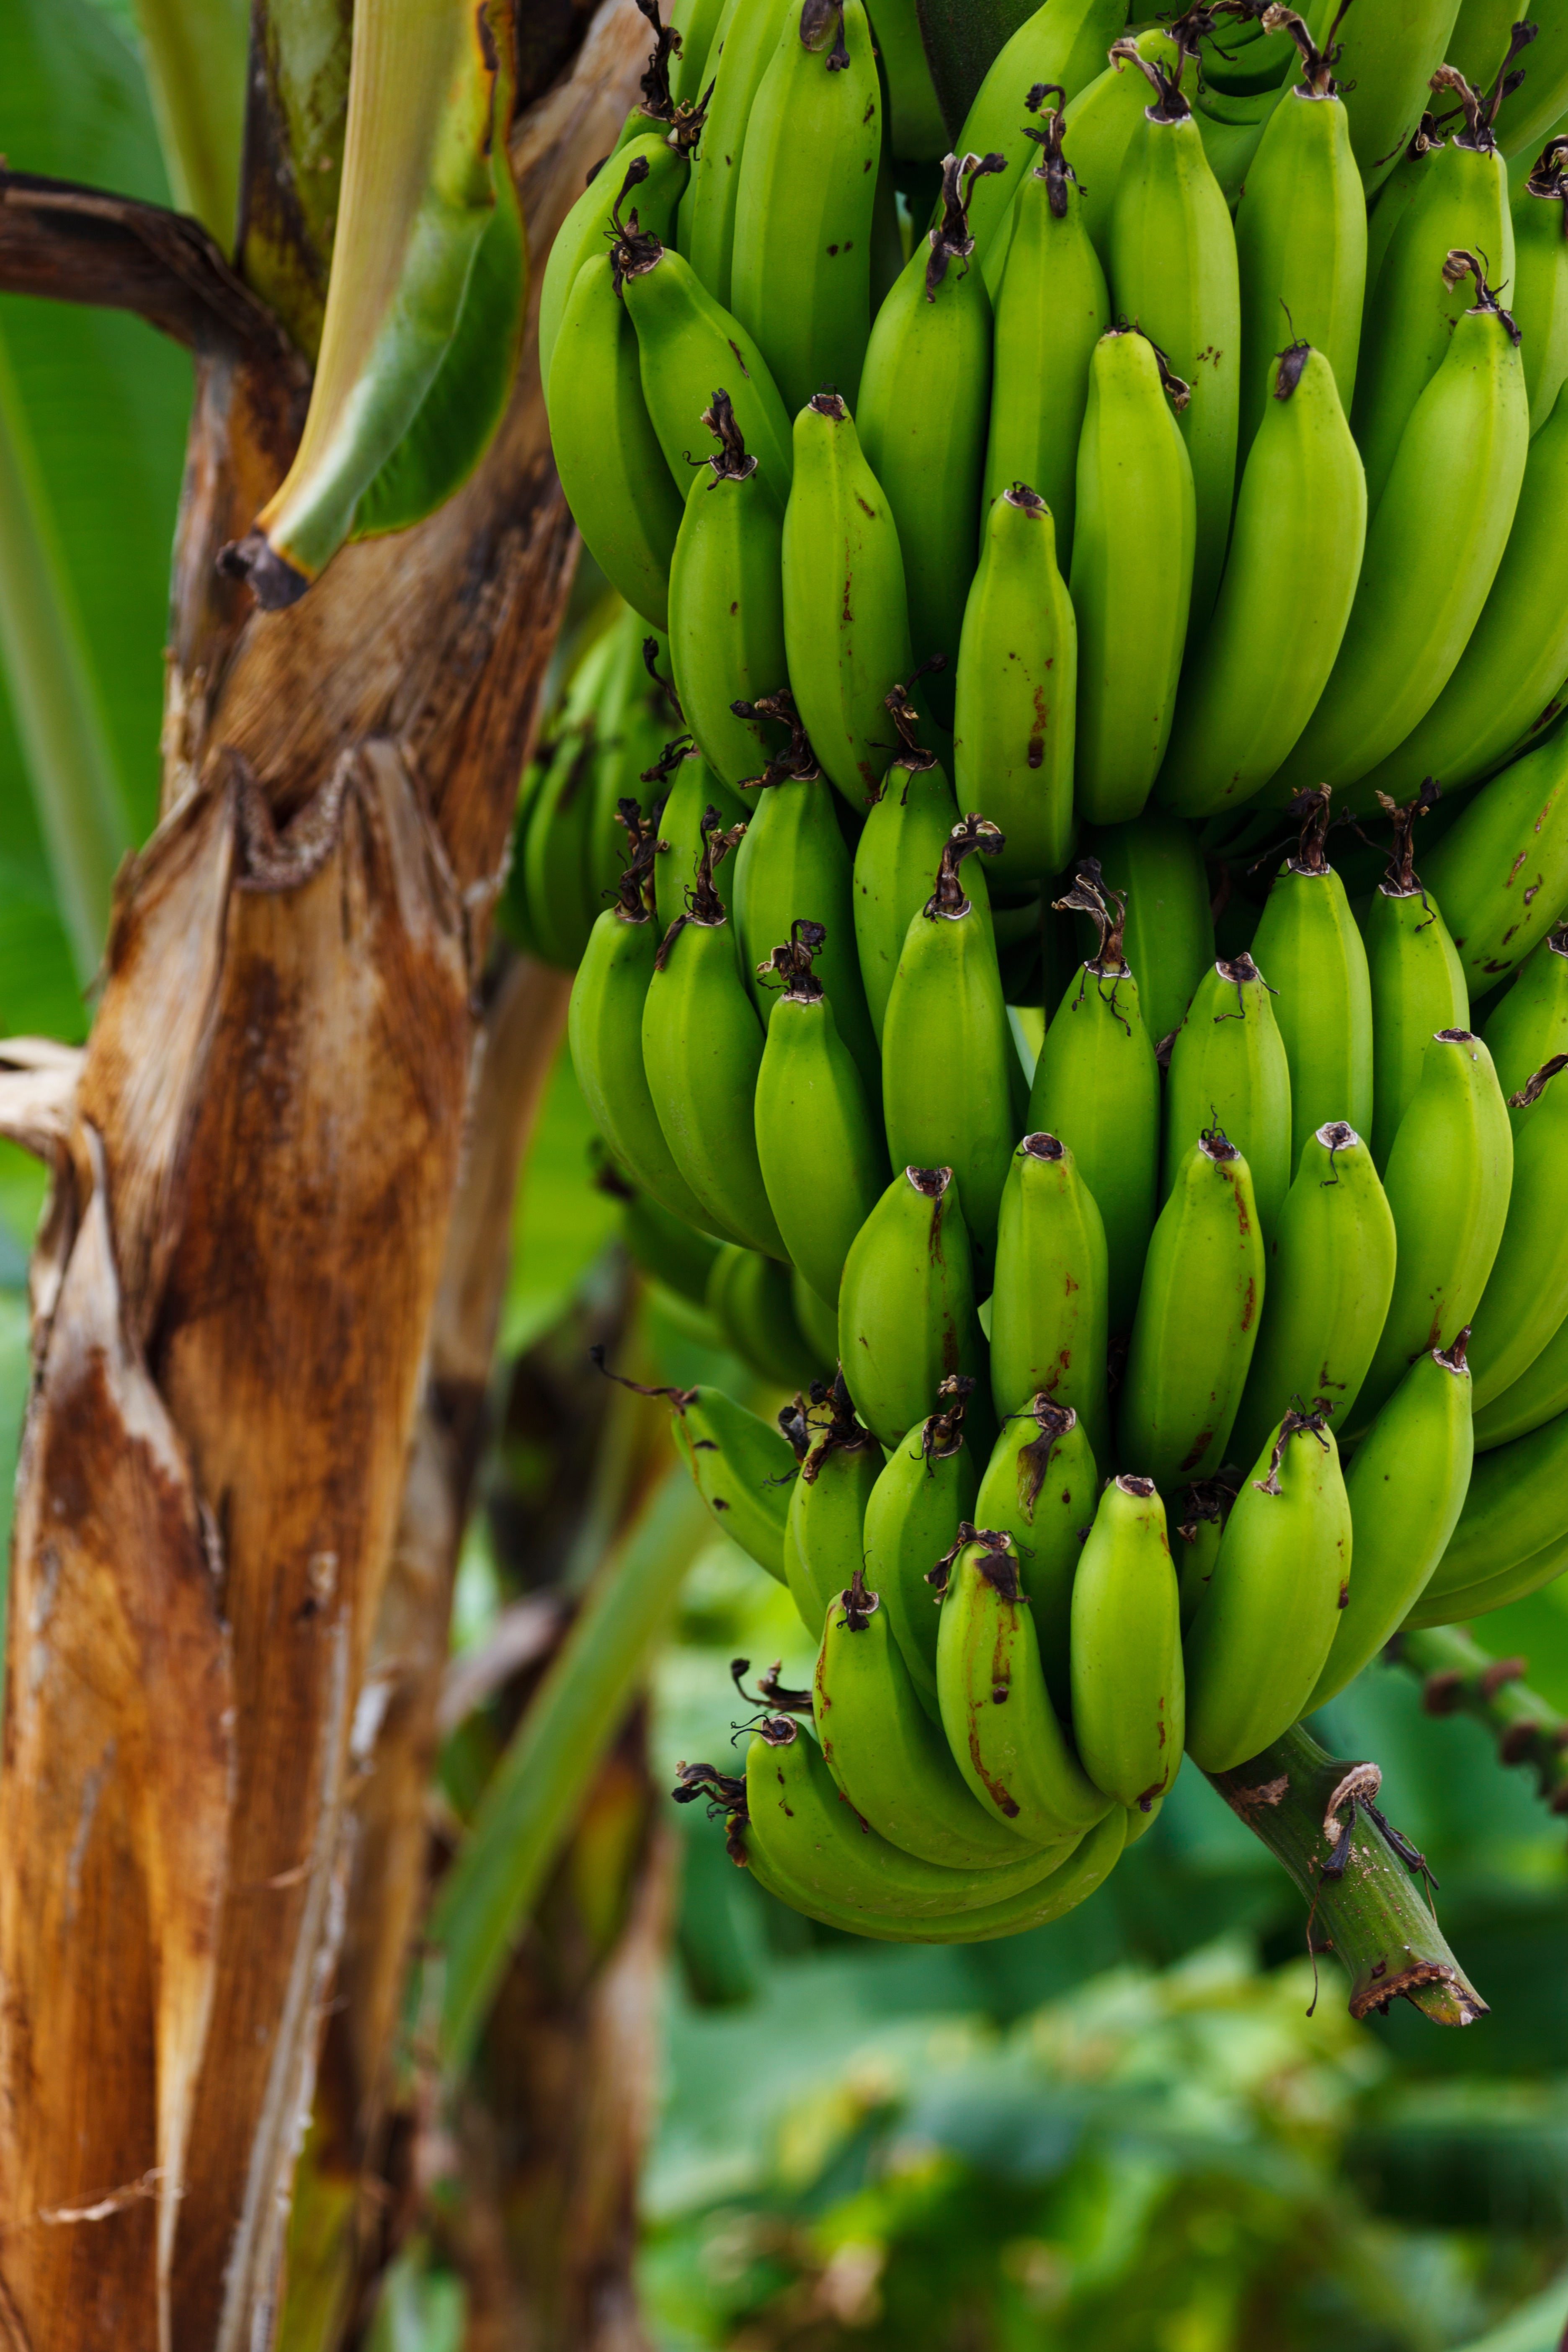
tree, nature, group, plant, bunch, fruit, flower, food, green, produce, crop, tropical, fresh, botany, agriculture, banana, flora, plantation, flowering plant, unripe, plant stem, land plant, banana family